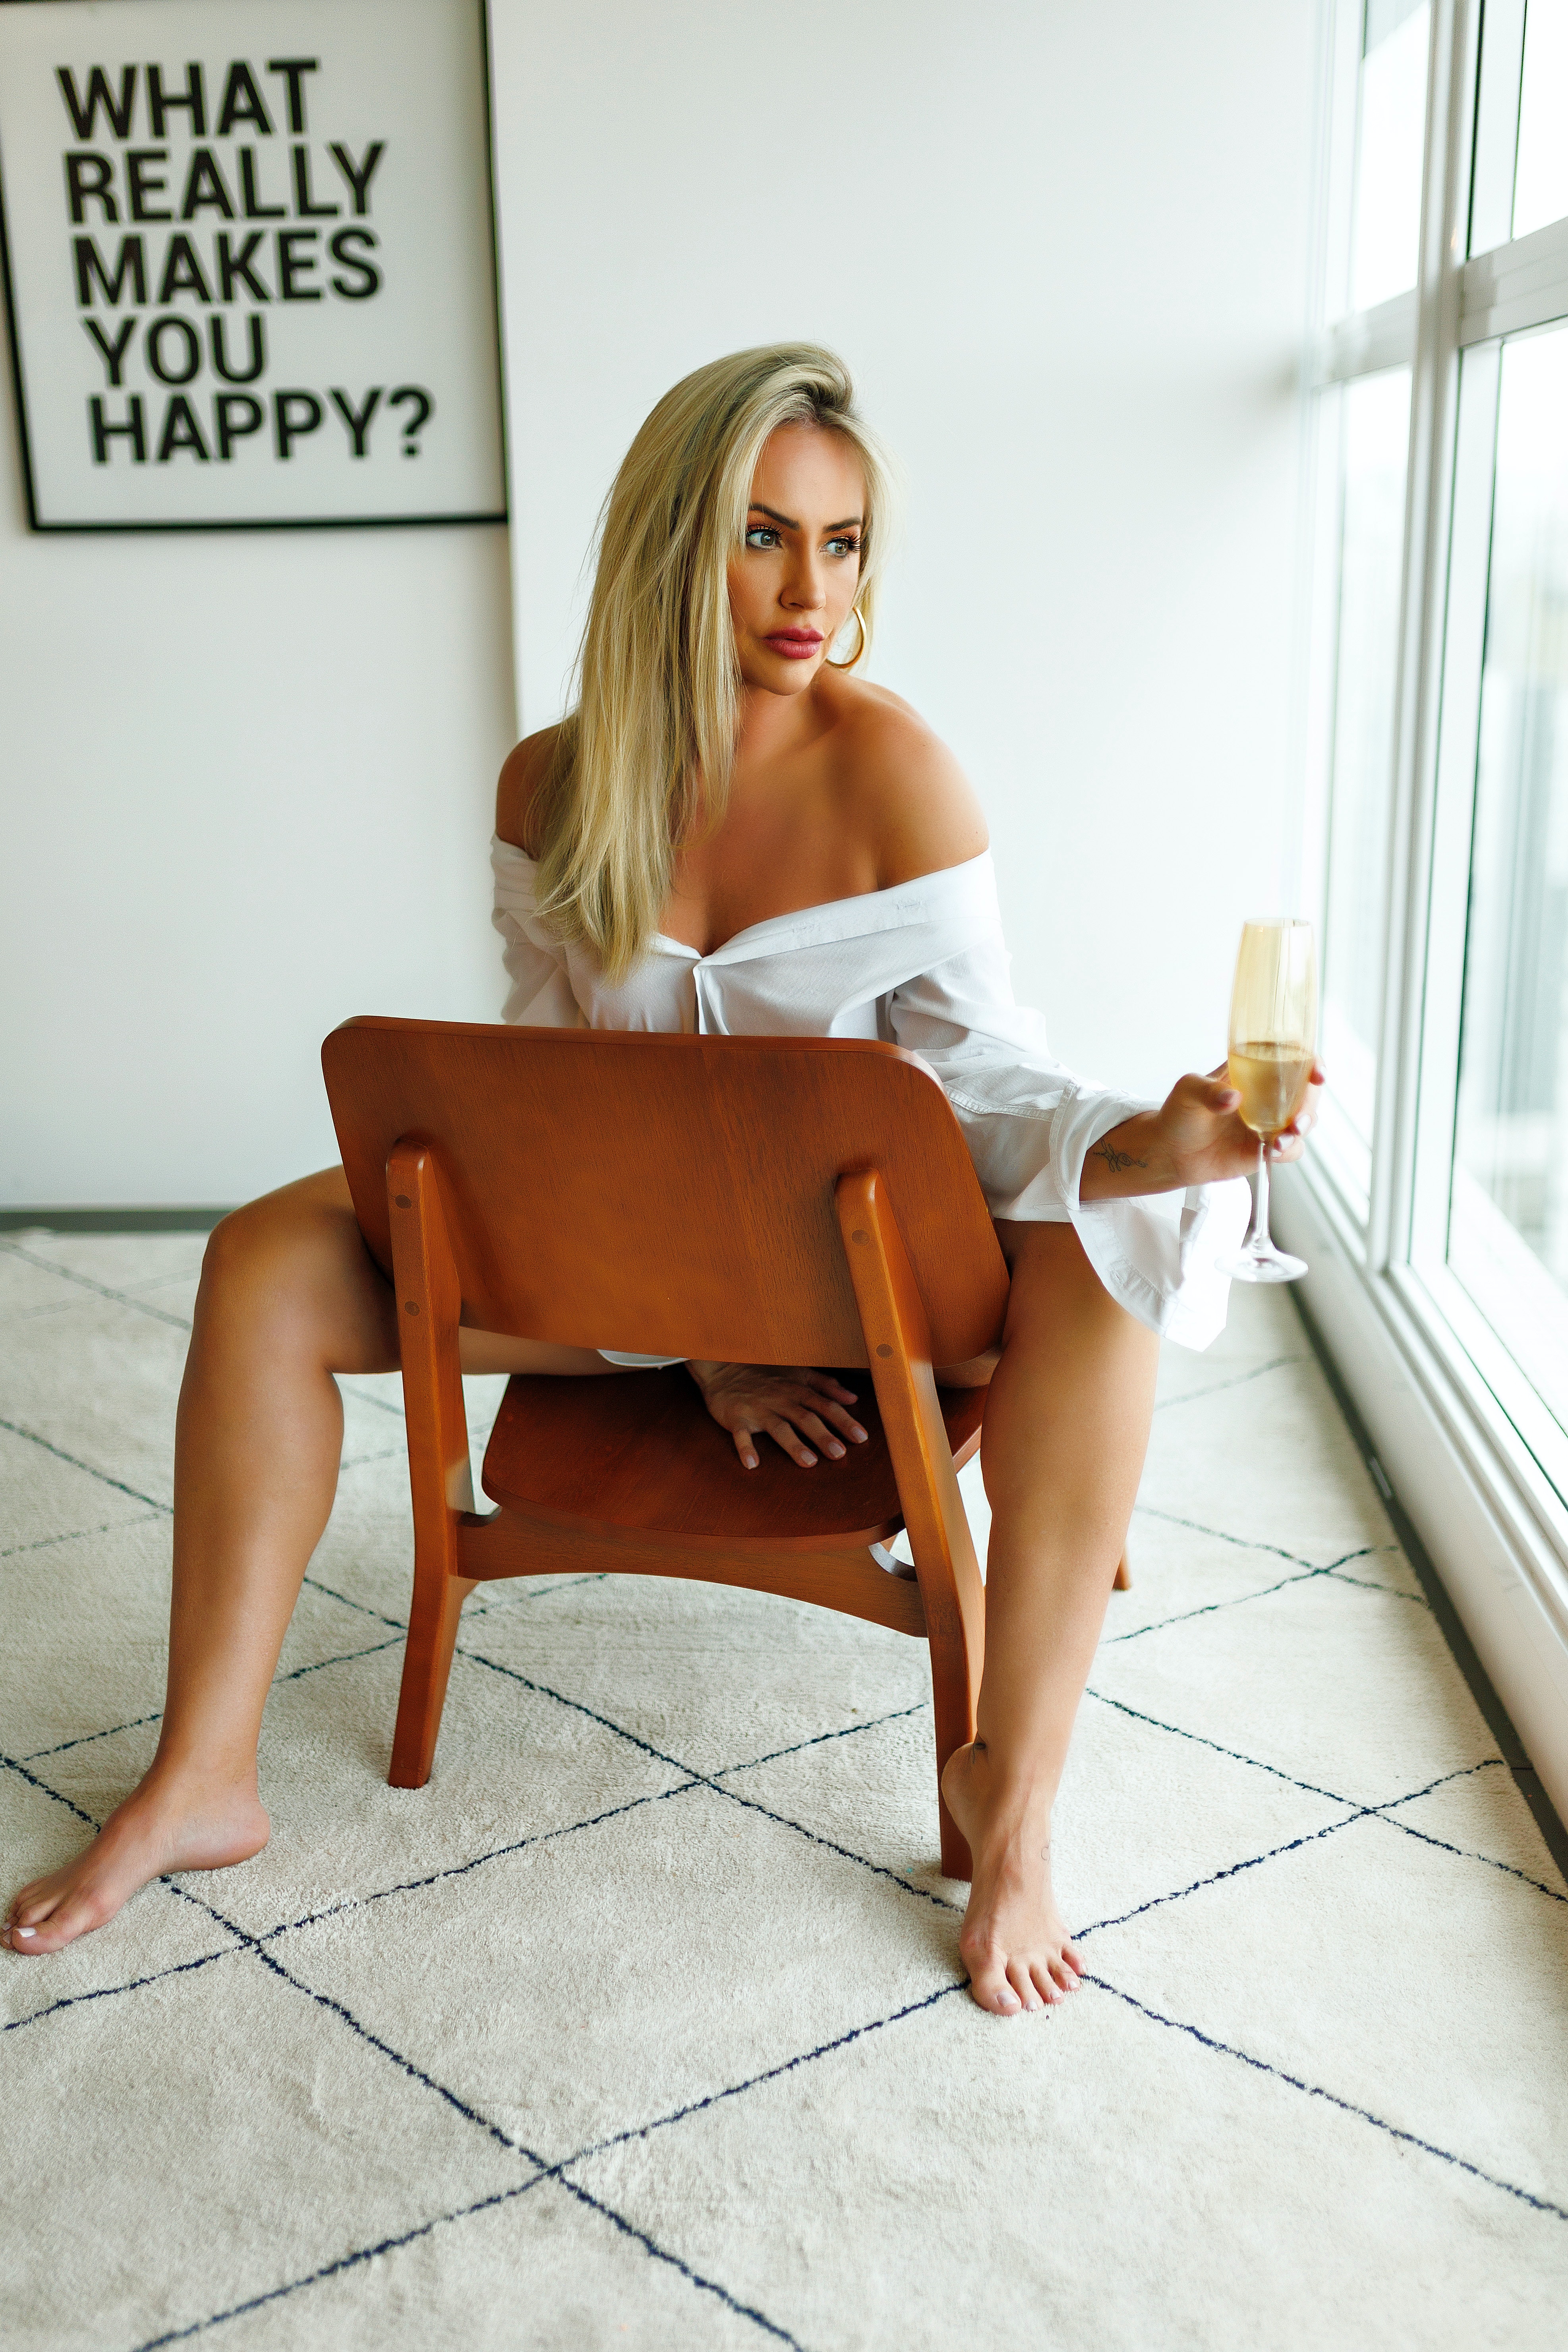
woman, joint, shoulder, leg, comfort, neck, flash photography, knee, wood, thigh, waist, window, floor, eyewear, flooring, wall, barefoot, table, fashion design, hardwood, foot, human leg, long hair, art model, blond, sitting, chair, fashion model, brown hair, wood flooring, laminate flooring, room, house, leisure, toe, flesh, ankle, sandal, photo shoot